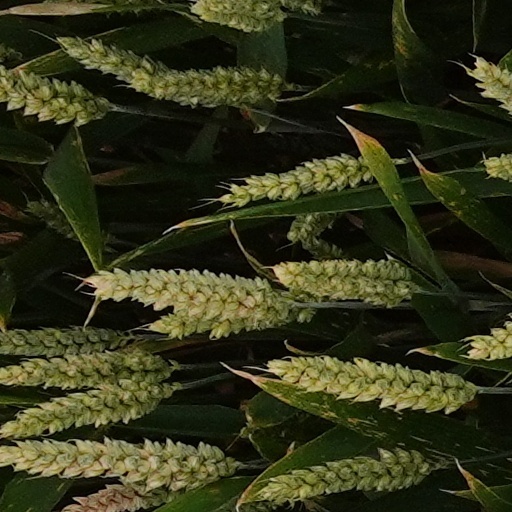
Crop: wheat